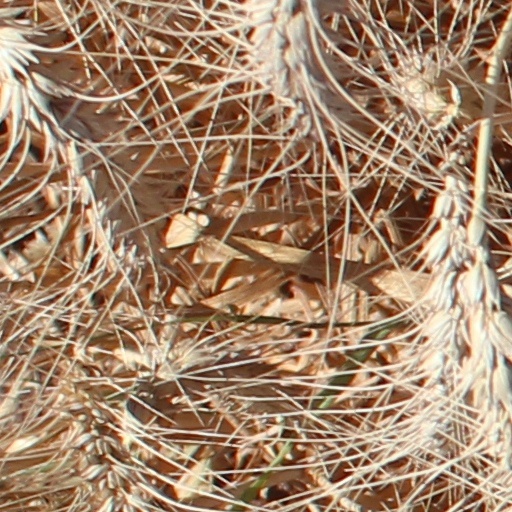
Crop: wheat